Transit of Mercury

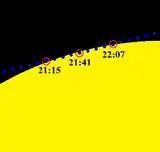
November 15, 1999 simulated transit of Mercury across the Sun.

A transit of Mercury across the Sun takes place when the planet Mercury passes directly between the Sun and a superior planet. During a transit, Mercury appears as a tiny black dot moving across the Sun as the planet obscures a small portion of the solar disk. Because of orbital alignments, transits viewed from Earth occur in May or November. The last four such transits occurred on May 7, 2003; November 8, 2006; May 9, 2016; and November 11, 2019. The next will occur on November 13, 2032. A typical transit lasts several hours. Mercury transits are much more frequent than transits of Venus, with about 13 or 14 per century, primarily because Mercury is closer to the Sun and orbits it more rapidly.